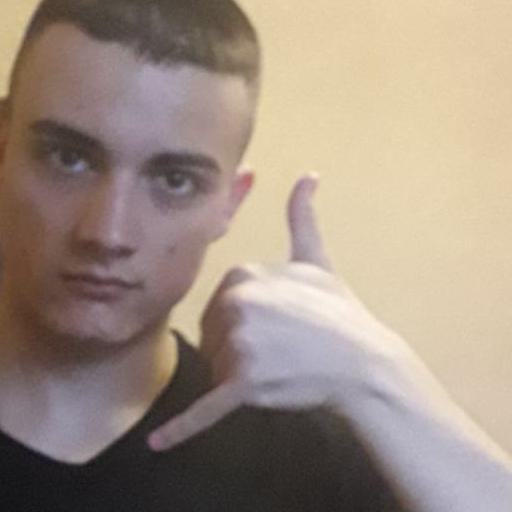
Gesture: call